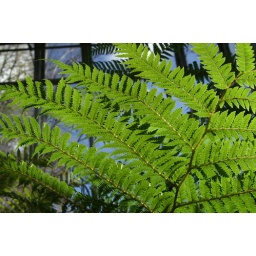
green house in St. Louis - Forest Park